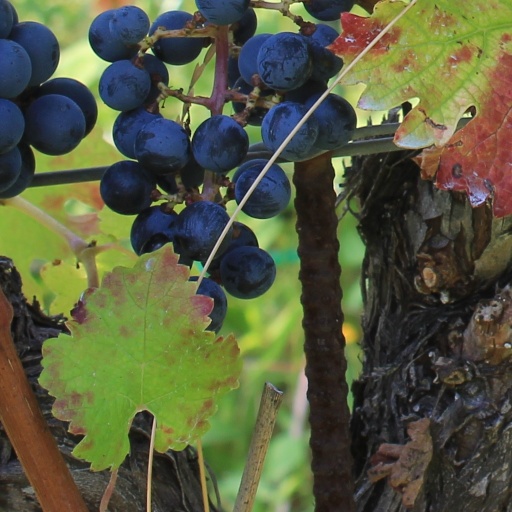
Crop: grape